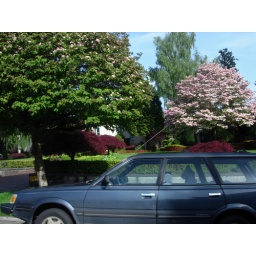
I just thought the trees were pretty, too bad the car was in the way.